Rectified 24-cell

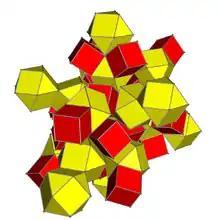
Net

In geometry, the rectified 24-cell or rectified icositetrachoron is a uniform 4-dimensional polytope (or uniform 4-polytope), which is bounded by 48 cells: 24 cubes, and 24 cuboctahedra. It can be obtained by rectification of the 24-cell, reducing its octahedral cells to cubes and cuboctahedra.